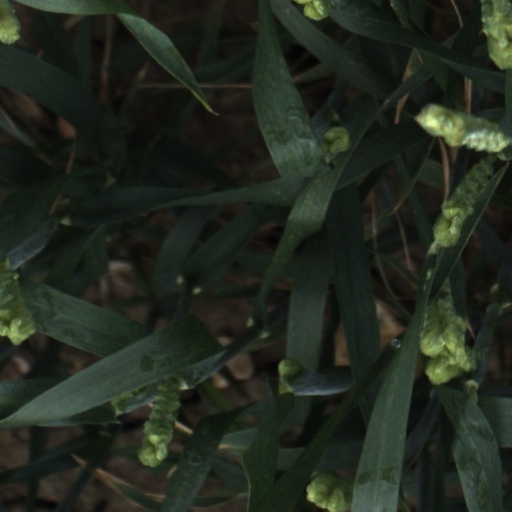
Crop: wheat